Handalm

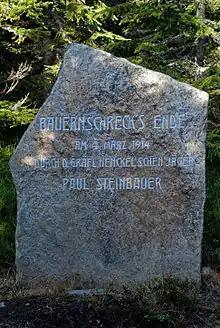
Wolfstein am Wildbachsattel, Handalm area

In the northwest of the Handalm range, at the Wildbach saddle, there is the Wolfstein. This is a memorial stone that commemorates the killing of a large wolf on March 5, 1914: in 1913, this animal had caused turmoil in the central Koralpen area, tearing numerous sheep, cattle, and other domestic animals and had become the subject of local myths. It was the last wolf in this area at that time and was called the "peasant's terror".